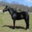
Label: horse